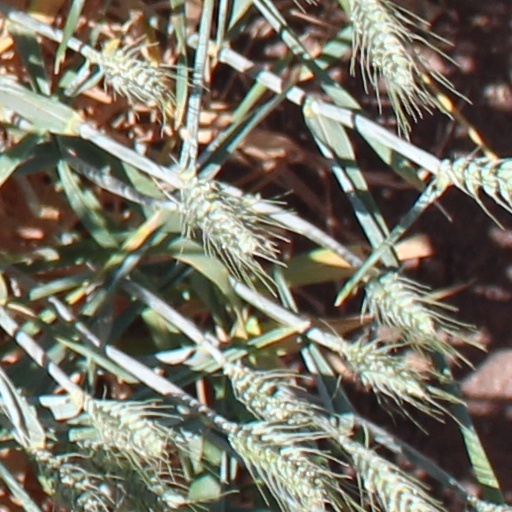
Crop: wheat